Thalaivan

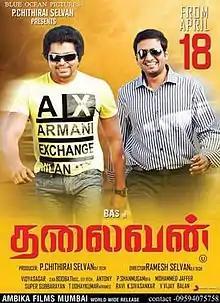

Thalaivan is a 2014 Indian Tamil film directed by Ramesh Selvan and produced by Chithirai Selvan. The film features Baskaran, the younger brother of politician T. T. V. Dhinakaran and Nikesha Patel in the lead roles, while the ensemble cast features Santhanam, Suman and Jayaprakash amongst others. The film was released on 18 April 2014.